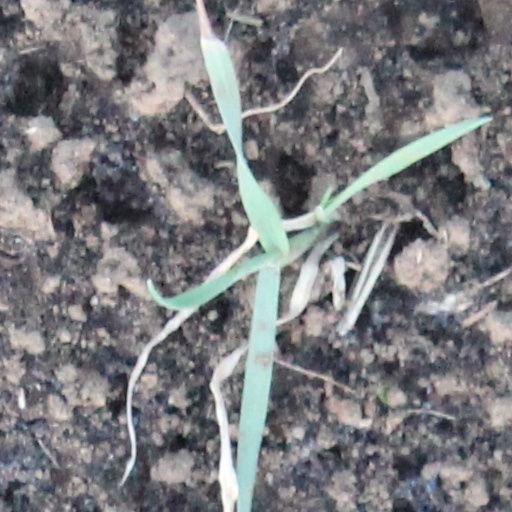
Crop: wheat